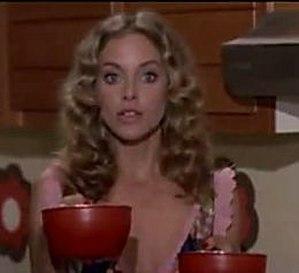
Sydne Rome est une actrice américaine née le 17 mars 1951 à Akron.